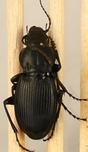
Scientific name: Cyclotrachelus torvus
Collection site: Northern Great Plains Research Laboratory NEON (NOGP), plot NOGP_007